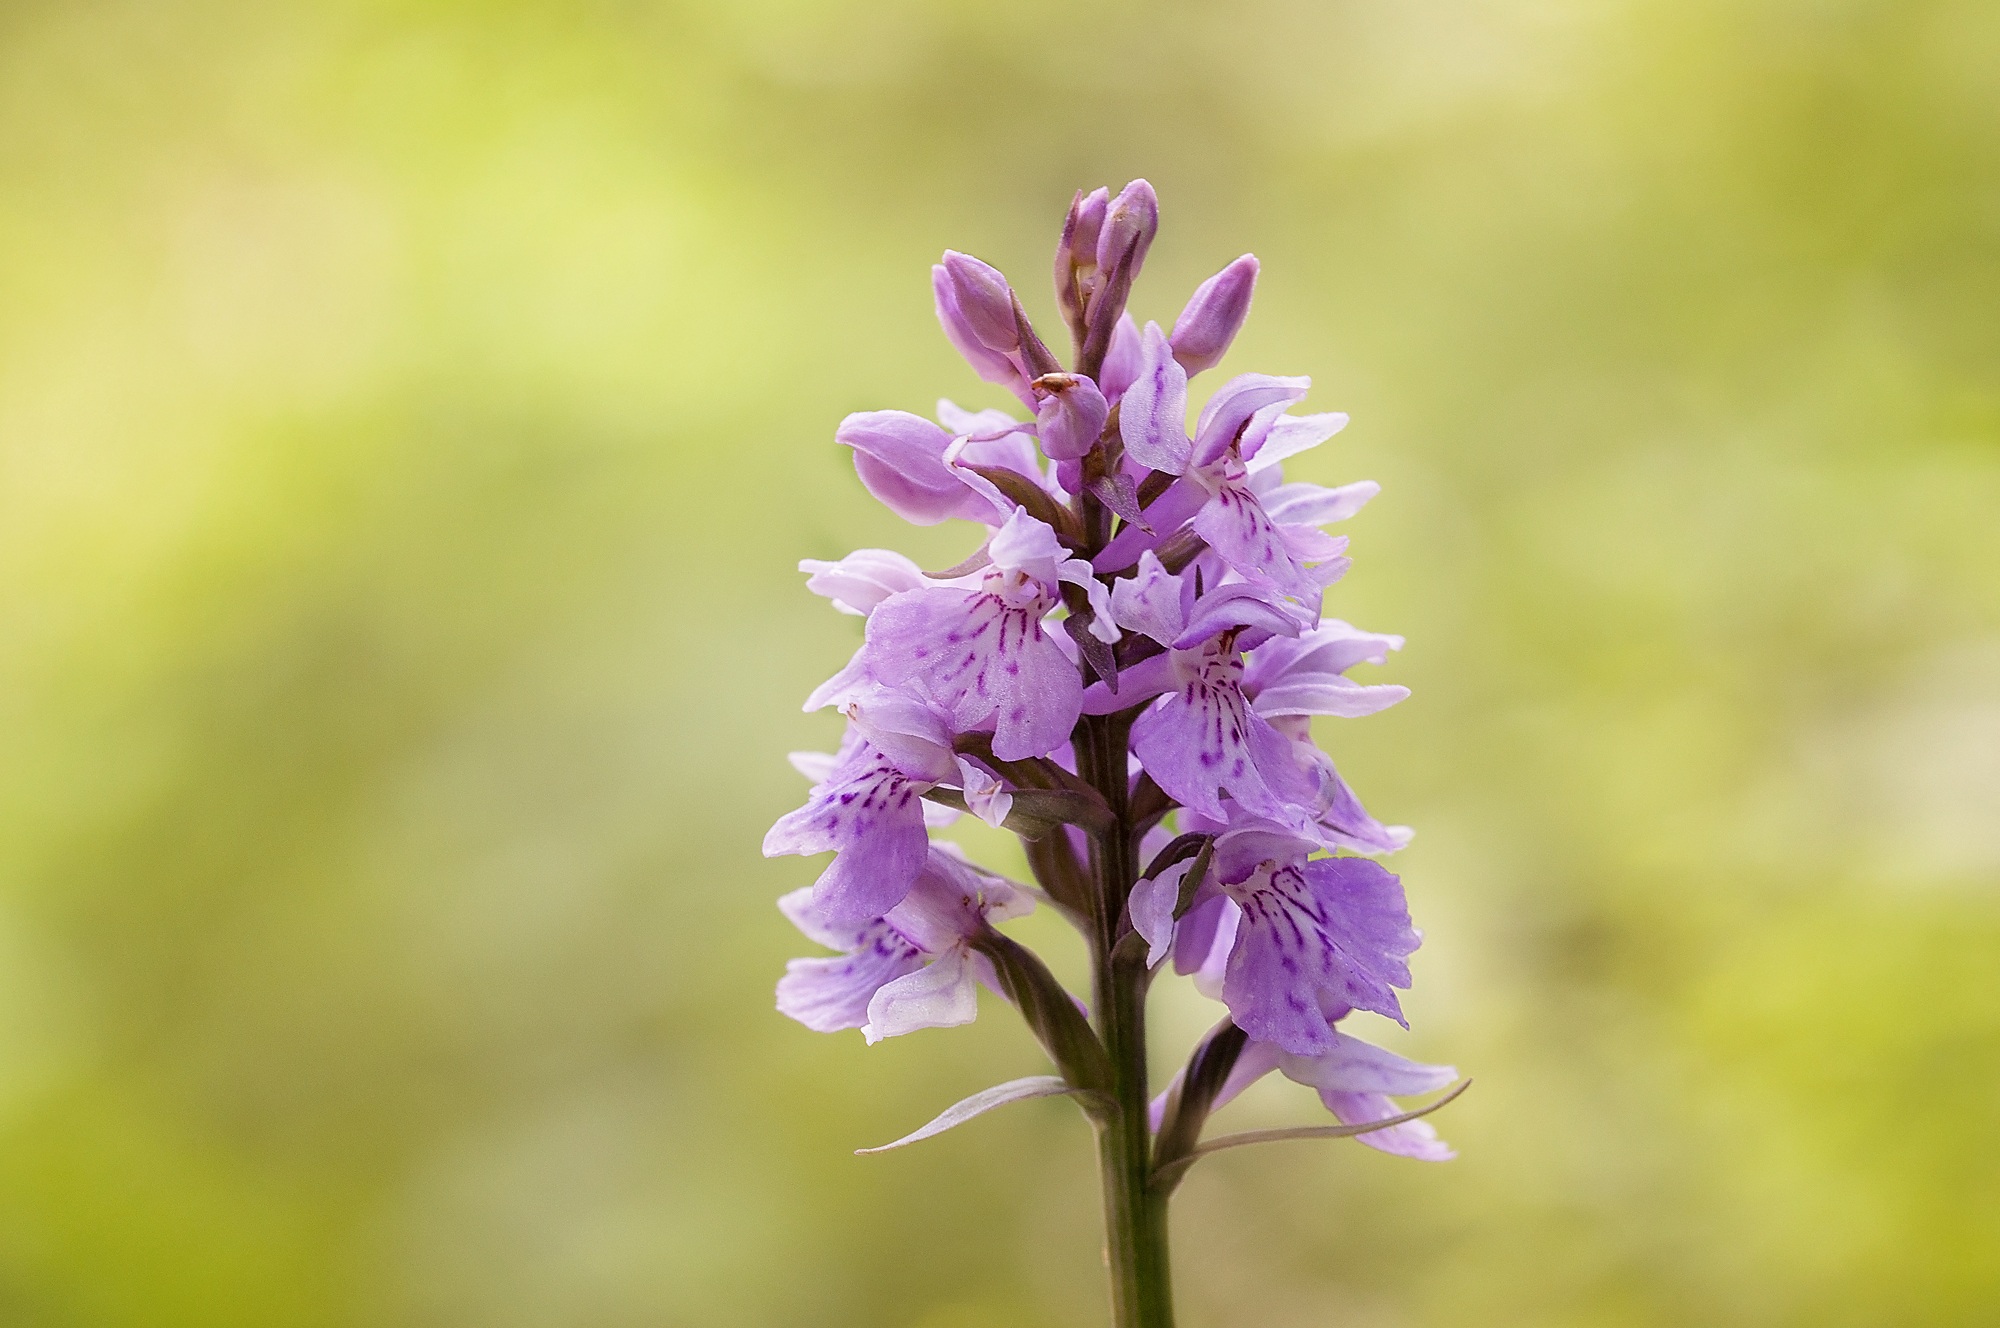
nature, blossom, plant, flower, herb, botany, pink, close, flora, orchid, wildflower, flowers, macro photography, flowering plant, military orchid, land plant